John Roberton (born 1776)

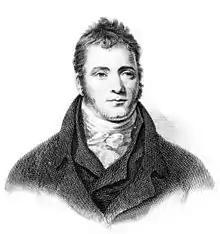
John Roberton

John Roberton (1776 – 1840) was a Scottish physician and social reformer. A radical and fringe figure in the medical profession, he is best remembered for advocating the founding of a "medical police" to promote health and social welfare and for authoring a book that became the centre of a notorious legal case.